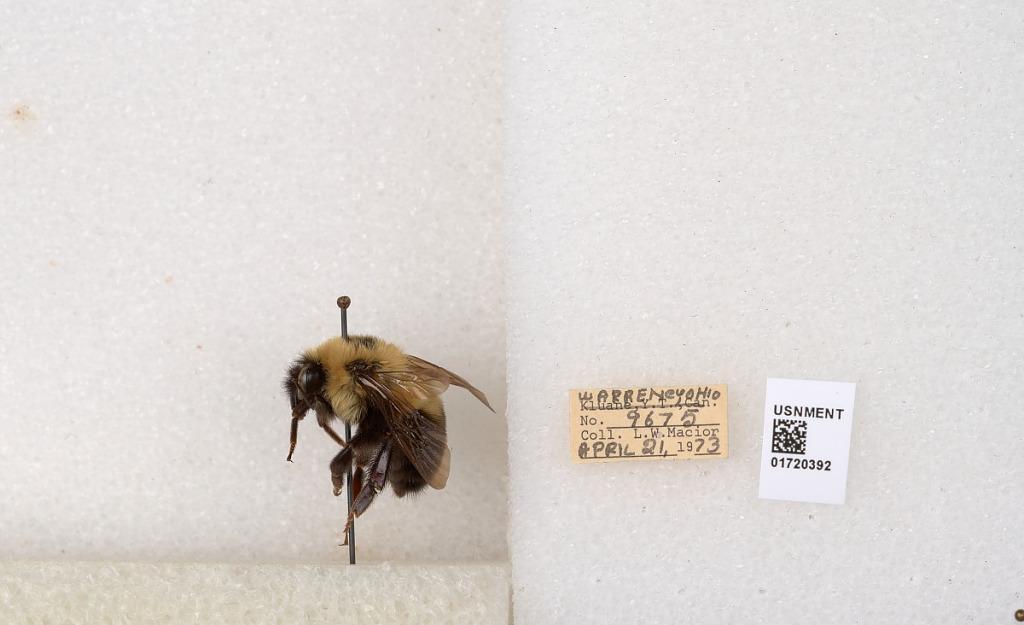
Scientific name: Bombus bimaculatus Cresson
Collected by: L. Macior
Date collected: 1973-4-21
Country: United States
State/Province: Ohio
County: Warren
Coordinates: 39.4276, -84.1668